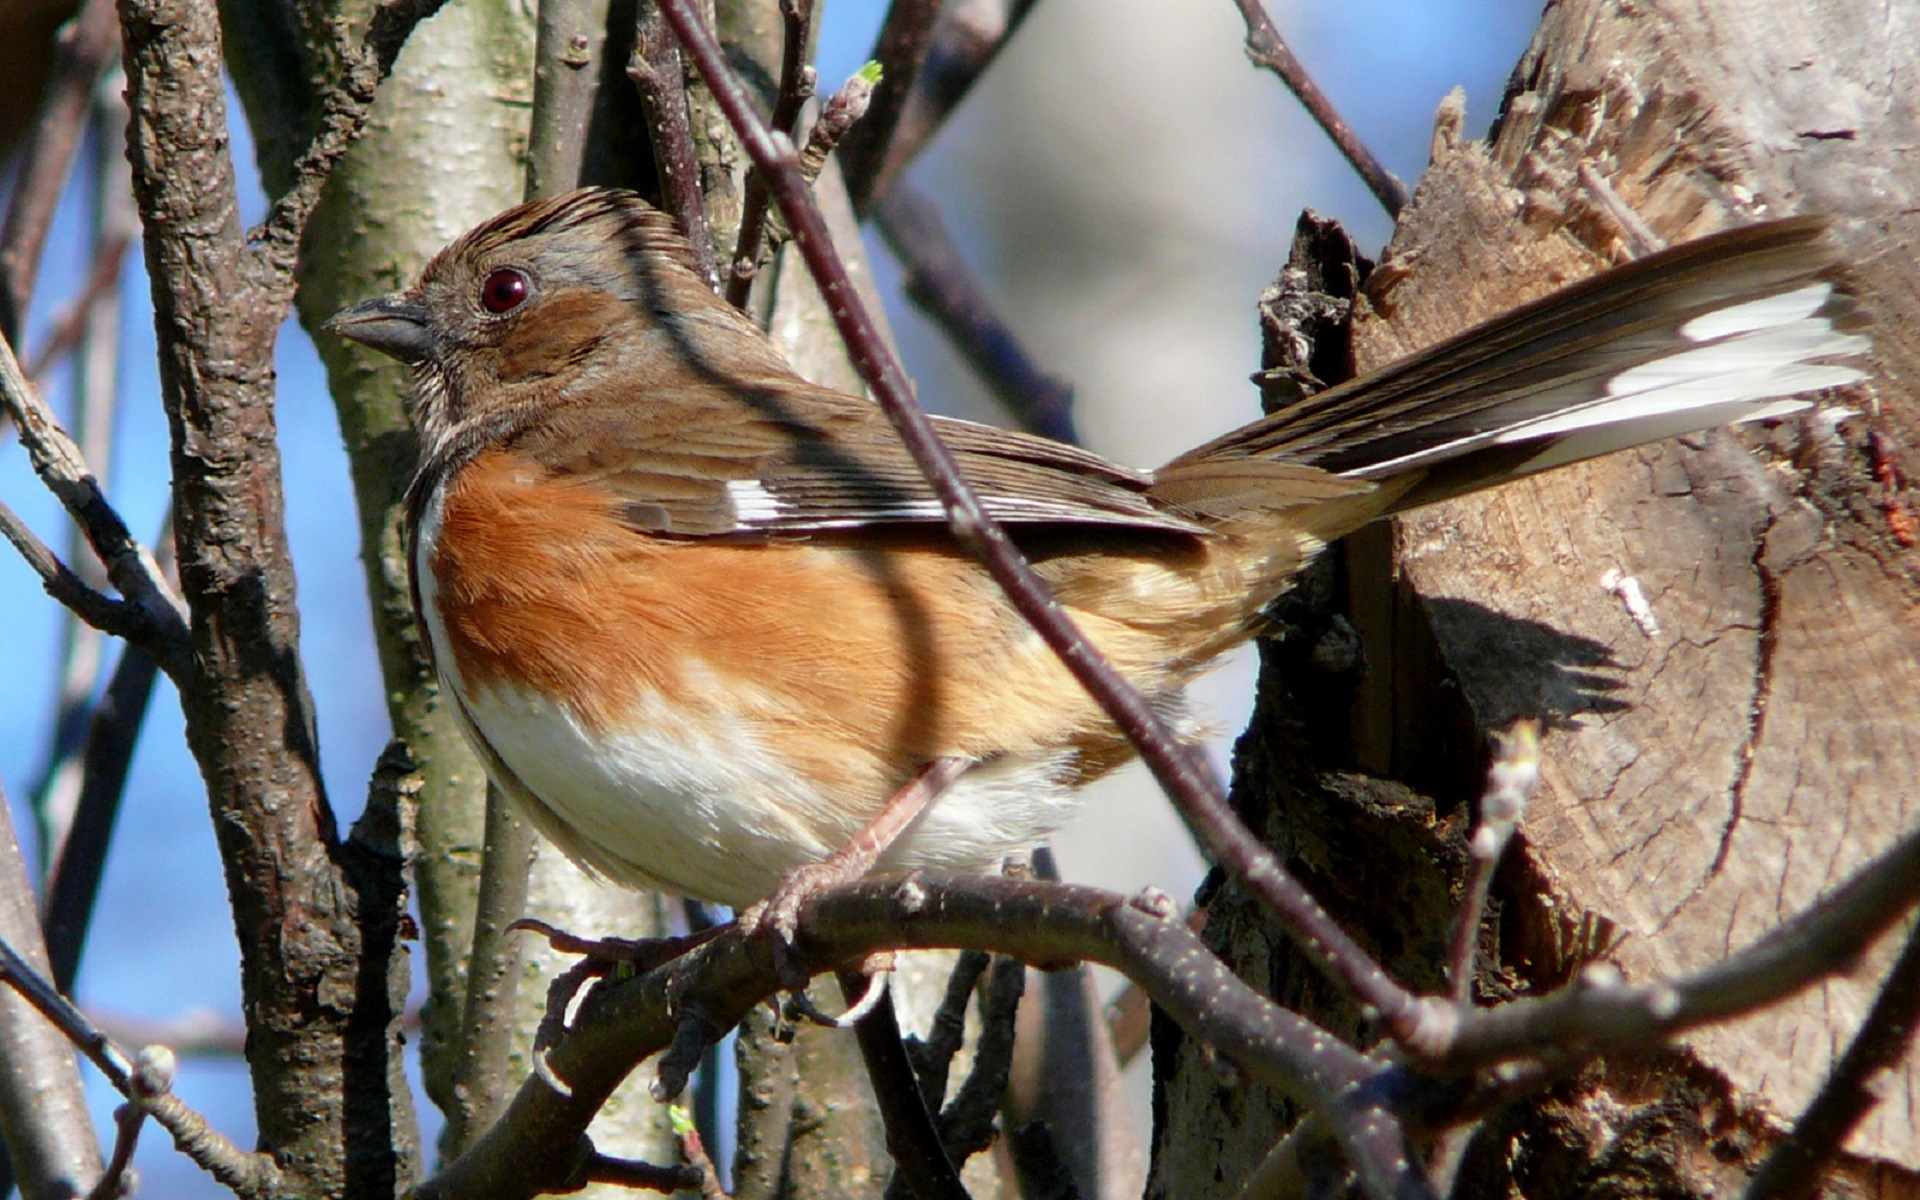
tree, nature, branch, bird, looking, wildlife, spring, beak, robin, fauna, jay, feathers, branches, vertebrate, sparrow, perched, brambling, wren, old world flycatcher, eastern towhee, perching bird, nightingale